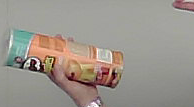
Product: pringles_paprika